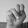
ASL letter: N